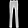
Label: Trouser